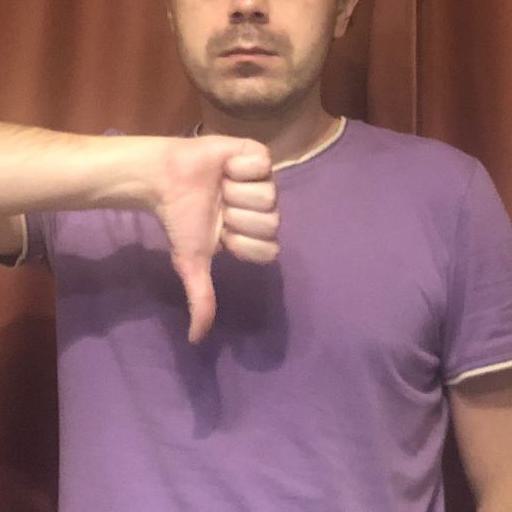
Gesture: dislike